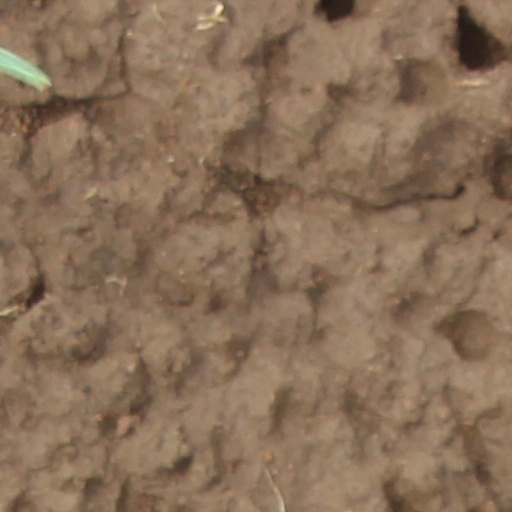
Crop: wheat